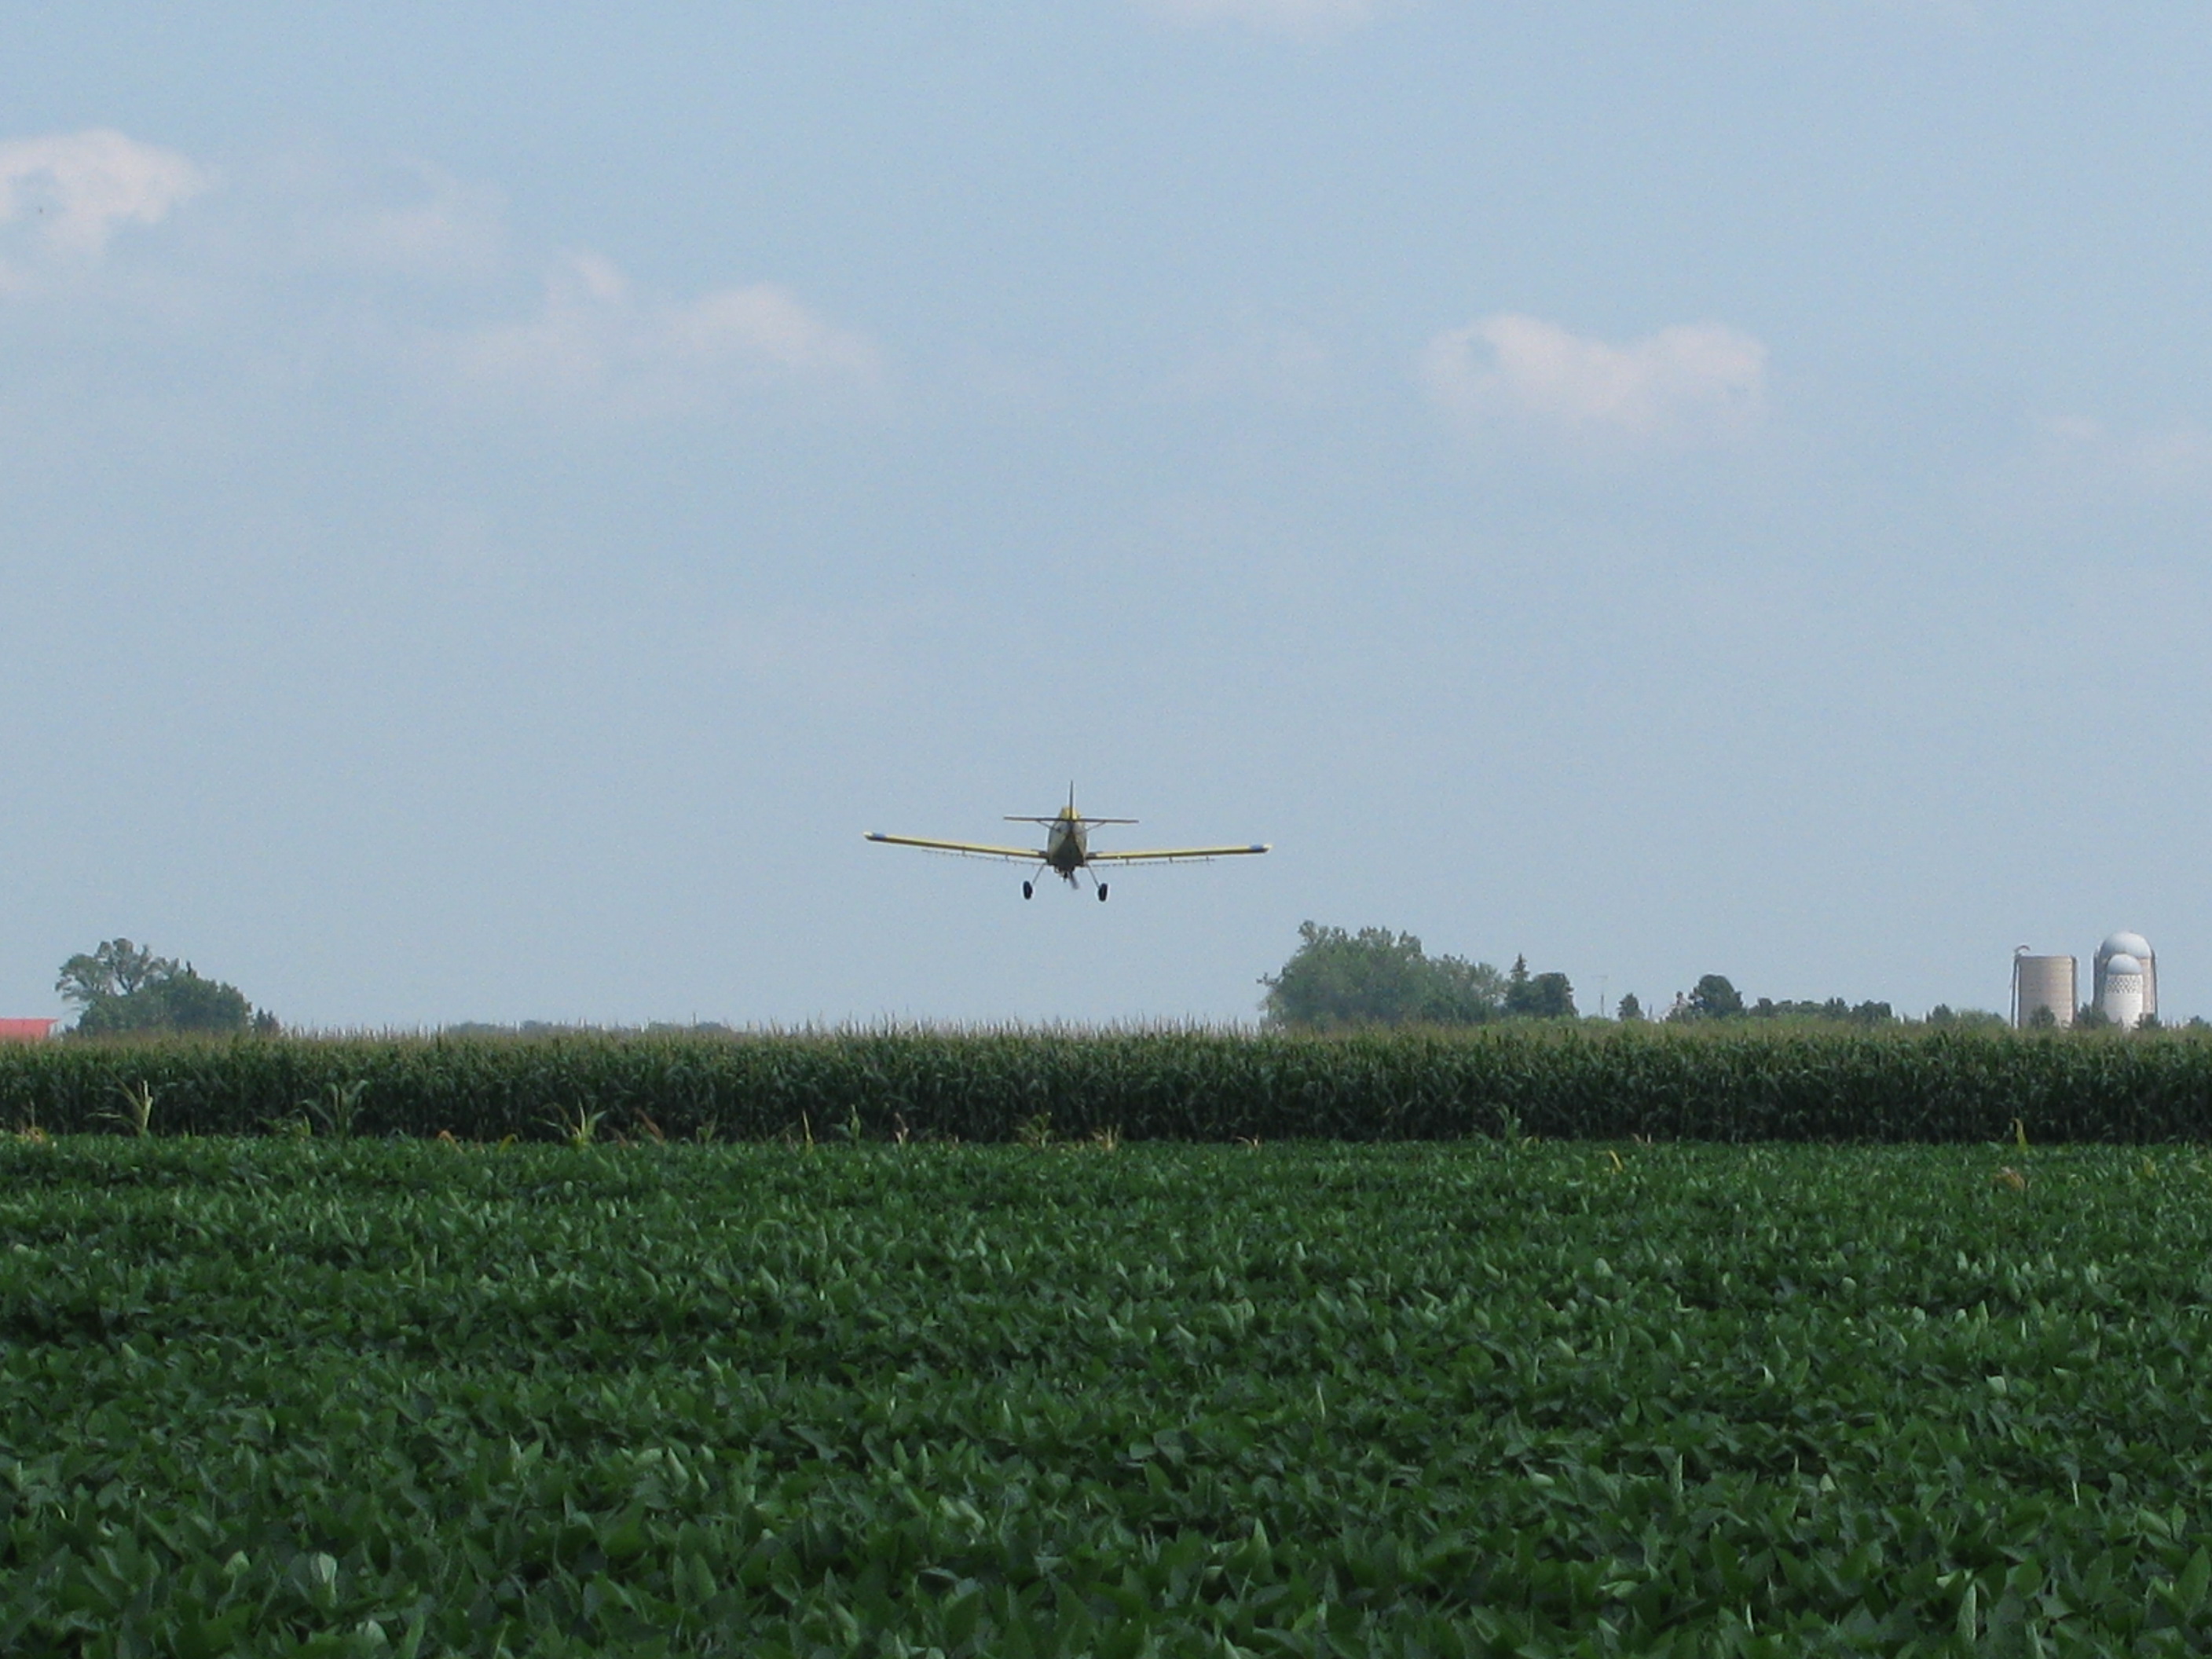
farm, crop, airplane, flying, dusting, duster, agriculture, field, aircraft, vehicle, natural environment, grass, grassland, flight, light aircraft, model aircraft, motor glider, aviation, pasture, monoplane, sky, meadow, rural area, plain, plant, adventure, land lot, gliding, propeller, glider, aerospace engineering, air travel, general aviation